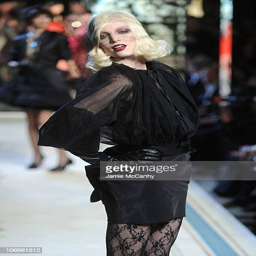
a model walks the runway during fashion business for show